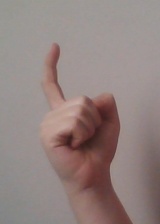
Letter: ra